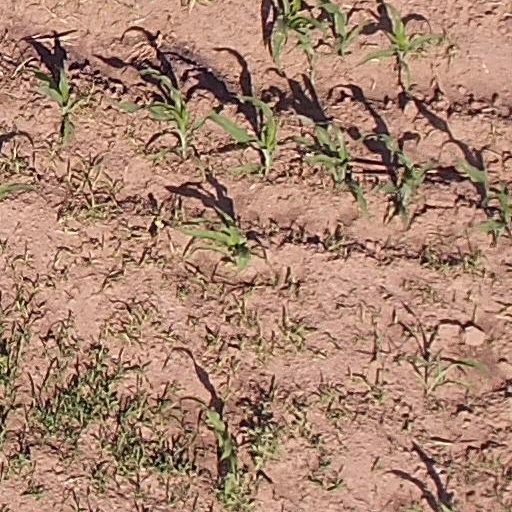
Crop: maize; corn